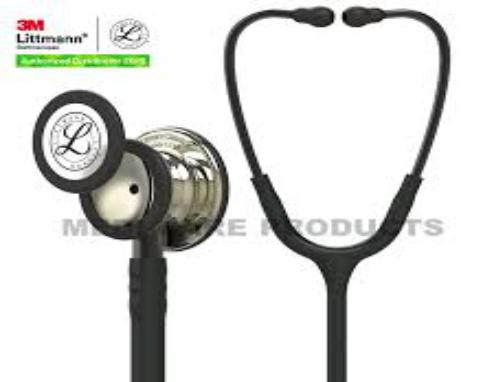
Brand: littmann
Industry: Electronic